Miamisburg, Ohio

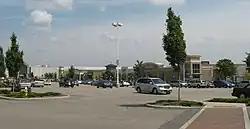
Dayton Mall

In May 1993 U.S. Department of Energy decided to end all production at the Mound. This move affected 2,100 employees in the local area. By 1996 cleanup of radioactive and hazardous waste was the main activity at the Plant. The Mound Development Corporation spearheaded the creation of the Mound Advanced Technology Center in the redevelopment of the plant, with the Montgomery County Regional Dispatch Center joining 14 other tenants in March 2009. In December 2010, the Dayton Police Department became the 17th law enforcement agency, along with 11 fire departments, to be dispatched from the regional center.